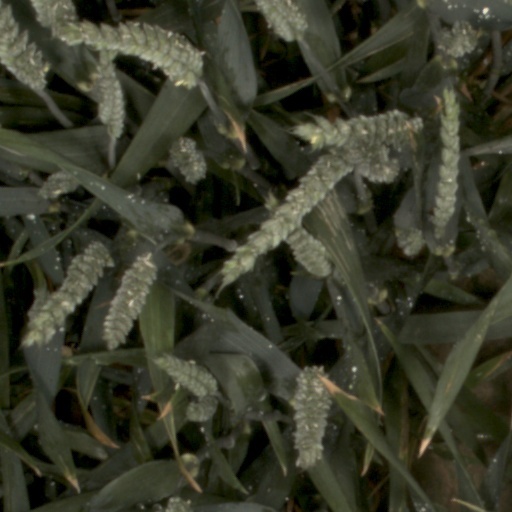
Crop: wheat